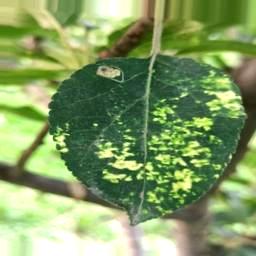
Label: Apple_Mosaic